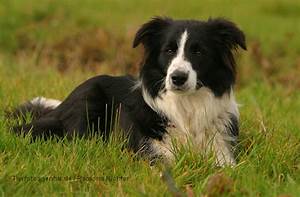
Label: dog